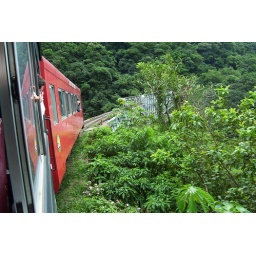
by train down the hill